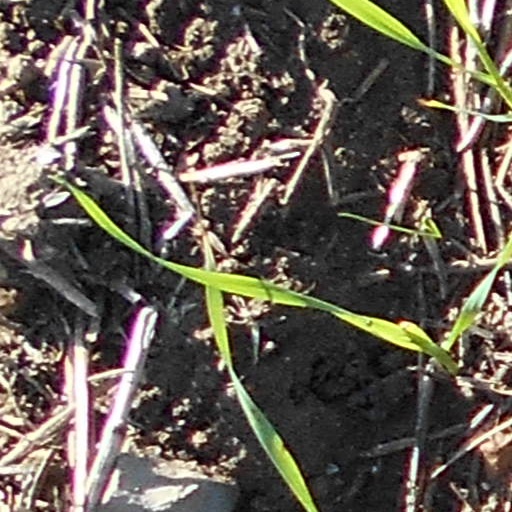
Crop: wheat